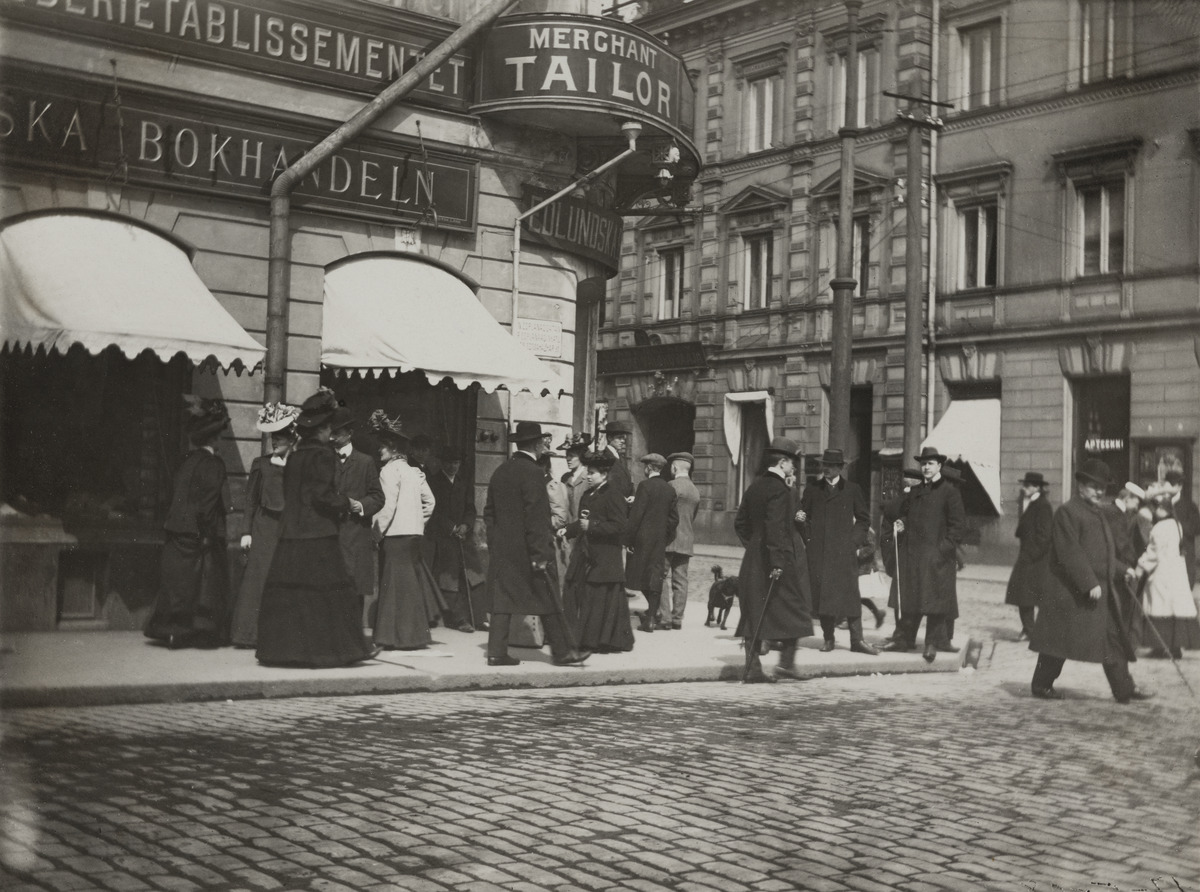
Jalankulkijoita Pohjoisesplanadi 19:n kohdalla Pohjoisesplanadin ja Unioninkadun kulmassa, ns
sisällön kuvaus: Jalankulkijoita Pohjoisesplanadi 19:n kohdalla Pohjoisesplanadin ja Unioninkadun kulmassa, ns. Uschakoffin talo, suunnittelija Pehr Granstedt 1815-1816. Taustalla Unioninkatu 23 ja 25. mustavalkoinen
Ajankohta: kuvausaika 1908
Paikka: Suomi, Uusimaa, Helsinki, Kluuvi Helsinki, Pohjoisesplanadi 19. Unioninkatu 23, 25
Aiheet: jalankulkijat, kadut, kivitalot, myymälät, jalkakäytävät, kirjakaupat